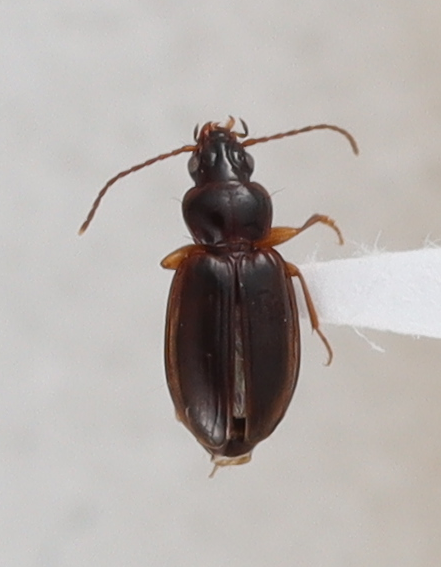
Scientific name: Trechus obtusus
Plot: 6
Trap: S
Collected: 20241009